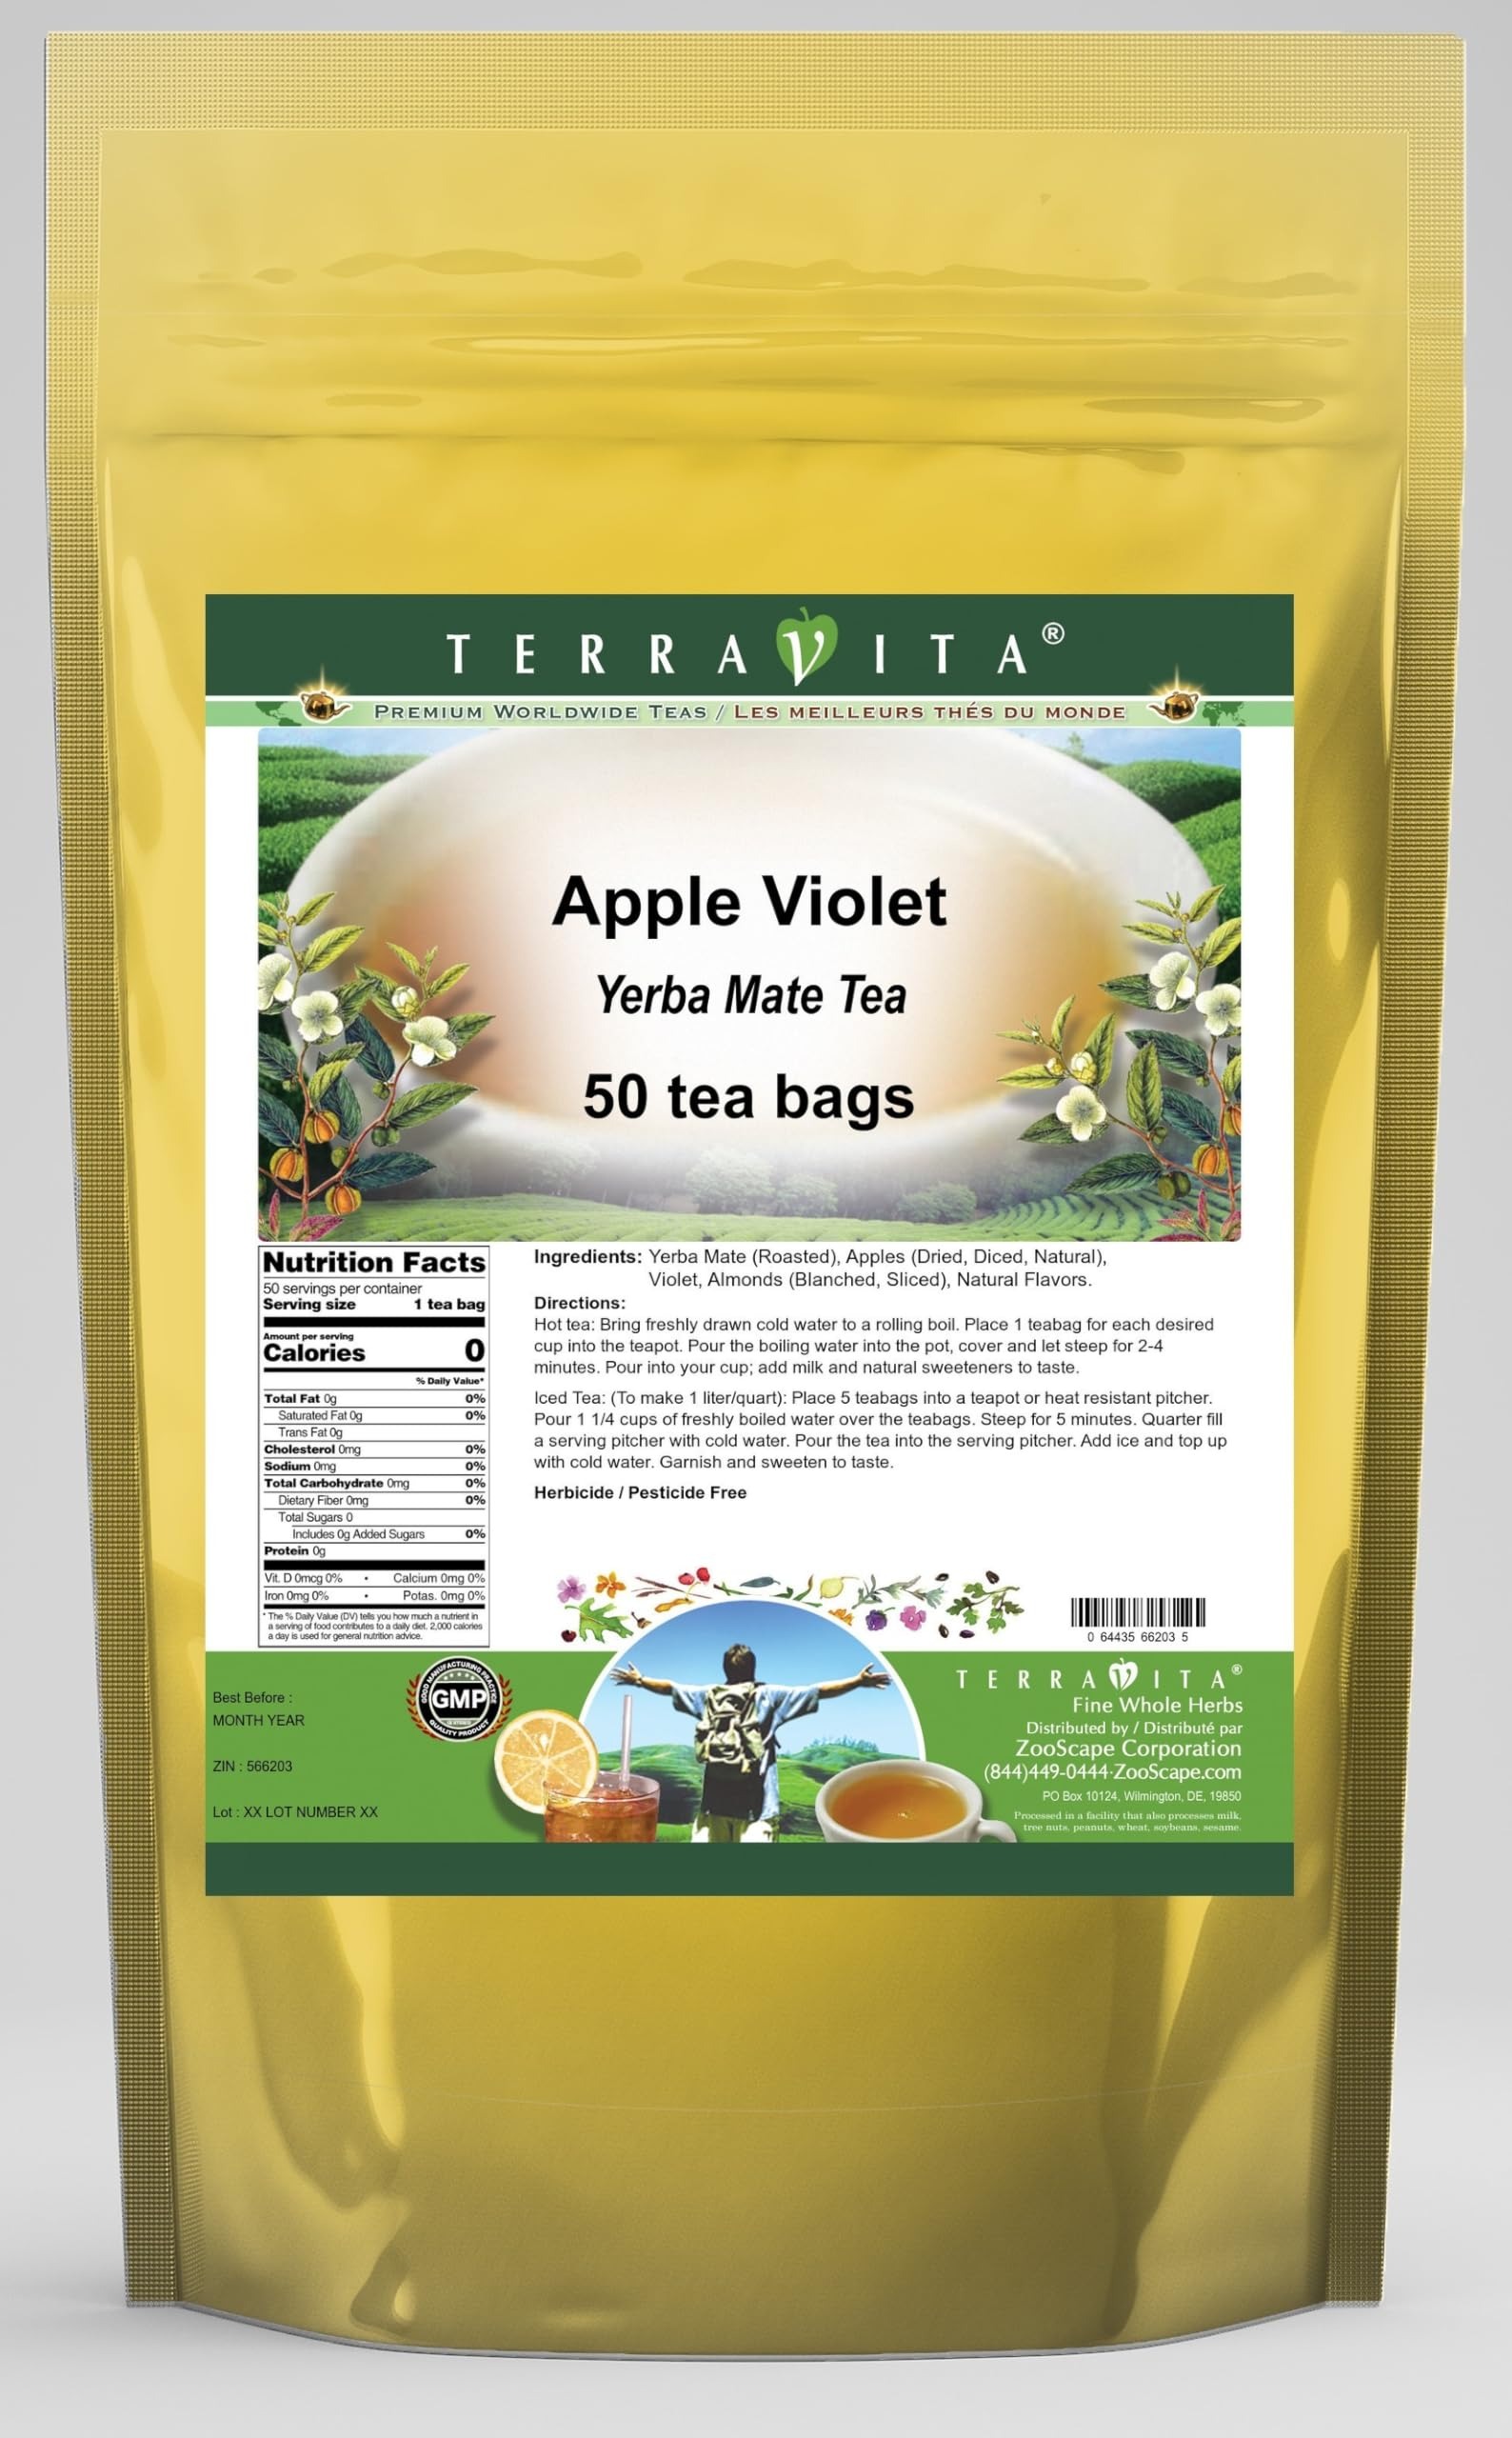
Item Name: Apple Violet Yerba Mate Tea (50 tea bags, ZIN: 566203) - 2 Pack
Bullet Point 1: Our Apple Violet Yerba Mate tea is a scrumptuous all-natural flavored Yerba Mate coffee substitute with Apples (Dried, Diced, Natural), Violet and Almonds that will refresh you with its terrific taste! You will enjoy the earthy and acidity-free Apple Violet aroma and flavor again and again! - Ingredients: Yerba Mate, Apples (Dried, Diced, Natural), Violet, Almonds and Natural Apple Violet Flavor.
Bullet Point 2: No fillers.
Bullet Point 3: Manufacturer: TerraVita
Bullet Point 4: Size: 50 tea bags
Bullet Point 5: Yerba Mate Tea Bags - Packed in a convenient upright pouch!
Product Description: Our Apple Violet Yerba Mate tea is a scrumptuous all-natural flavored Yerba Mate coffee substitute with Apples (Dried, Diced, Natural), Violet and Almonds that will refresh you with its terrific taste! You will enjoy the earthy and acidity-free Apple Violet aroma and flavor again and again! - Ingredients: Yerba Mate, Apples (Dried, Diced, Natural), Violet, Almonds and Natural Apple Violet Flavor. - Hot tea brewing method: Bring freshly drawn cold water to a rolling boil. Place 1 teabag for each desired cup into the teapot. Pour the boiling water into the pot, cover and let steep for 2-4 minutes. Pour into your cup; add milk and natural sweeteners to taste. - Iced tea brewing method: (To make 1 liter/quart): Place 5 teabags into a teapot or heat resistant pitcher. Pour 1 1/4 cups of freshly boiled water over the teabags. Steep for 5 minutes. Quarter fill a serving pitcher with cold water. Pour the tea into the serving pitcher. Add ice and top up with cold water. Garnish and sweeten to taste. - TerraVita is an exclusive line of premium-quality, natural source products that use only the finest, purest and most potent ingredients found around the world. TerraVita is hallmarked by the highest possible standards of purity, potency, stability and freshness. All of our products are prepared with the highest elements of quality control, from raw materials through the entire manufacturing process, up to and including the moment that the bottles or bags are sealed for freshness and shipped out to you. Our highest possible standards are certified by independent laboratories and backed by our personal guarantee. - TerraVita exists to meet and ensure your family's health and wellness without the harmful effects of chemicals and health products. We strive to make all of our products a
Value: 100.0
Unit: Count

Price: 64.31